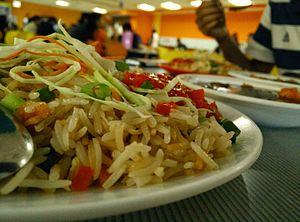
Le riz frit ou riz revenu est un mets composé de riz sauté au wok ou à la poêle, le plus souvent mélangé à d’autres ingrédients tels qu’œufs, légumes, produits de la mer ou viande. Il est souvent consommé seul, mais peut aussi accompagner un autre plat. Le riz frit est une composante majeure des cuisines d’Asie de l’Est, du Sud-Est et dans une certaine mesure, du Sud. Quand il est fait maison, le riz frit inclut généralement les restes d’autres plats, donnant ainsi naissance à d’innombrables variations. Économique et varié, il se rapproche de préparations comme les nouilles frites ou le pyttipanna. Le riz frit est apparu sous la dynastie Sui, en Chine. Ainsi, toutes les variations de ce plat tirent leurs origines du riz frit chinois.